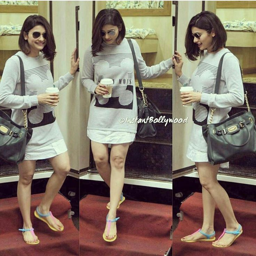
actor in a casual shirt dress